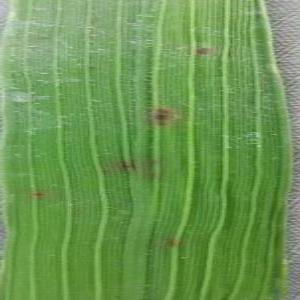
Disease: Brownspot